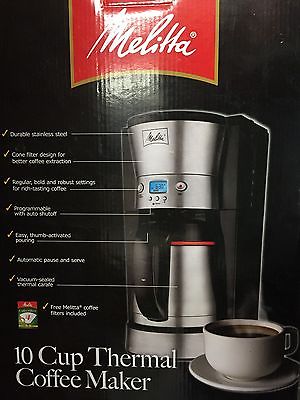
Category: coffee maker